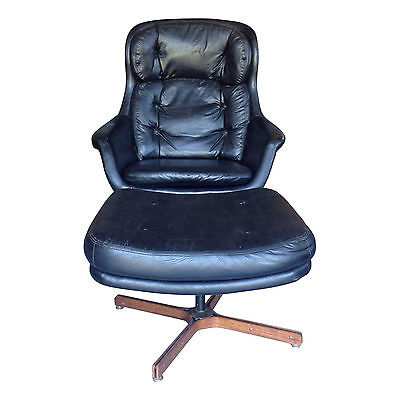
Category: chair